2009 Commonwealth Bank Tournament of Champions

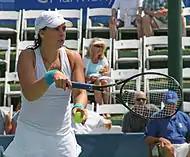
Marion Bartoli advances to the finals with a win over Date-Krumm

The first Semifinal match saw Frenchwoman Marion Bartoli and veteran Kimiko Date-Krumm. The first set was a total domination by the Frenchwoman as she broke all of the Japanese service game with her own serve getting broken once as she rallied to win the first set 6–1. The second set was the same as Bartoli raced off to a 5–0 lead, however Krumm became more aggressive winning the next three games, to push it to 5–3; however she lost to Bartoli 6–3 in the second set. Krumm committed 41 unforced errors to Bartoli's 17.